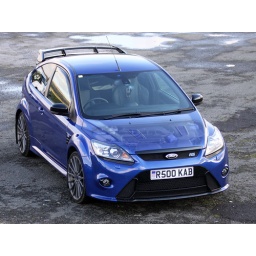
...Kiera's little car. Note the dog basket in the rear seat...